Sidney Psalms

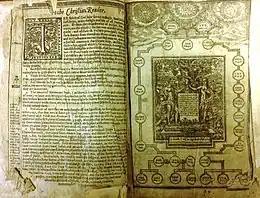
John Speed's "Genealogies recorded in the Sacred Scriptures" (1611), bound into first King James Bible in quarto size (1612)

There are many translation differences between the Sidney Psalter and the King James Bible. This caused issues in the 16th century as the translations show different interpretations of what is the word of God. The King James Bible version of Psalm 43 is significantly shorter than Psalter's. This in itself can be problematic, as the KJB Psalm 43 is all of four lines long, whereas Psalter's is a lengthy six stanzas. This immediately would have caused controversy, especially when the Sidney Psalter is deemed to be more poetic than the KJB, while the Sternhold and Hopkins translations are less poetic than the KJB and the Sidney Psalter. The differences in the length of the psalm has been noted by critics, one being Norton, who says that due to the type of differences in the Sidney Psalter, it makes it ""unsurprising that the Sidney Psalter should have remained unpublished... The Sidney Psalter could not appeal to the religious populace."" . Again, this can be down to the translations of the Bible and its contents. As translations have been done, the question is whether the text really translates God's word from its original Hebrew. This tends to be why the Sidney Psalter is viewed more so as a literary work than an accurate translation.